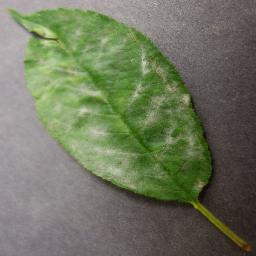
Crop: cherry
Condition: (including_sour)_powdery_mildew